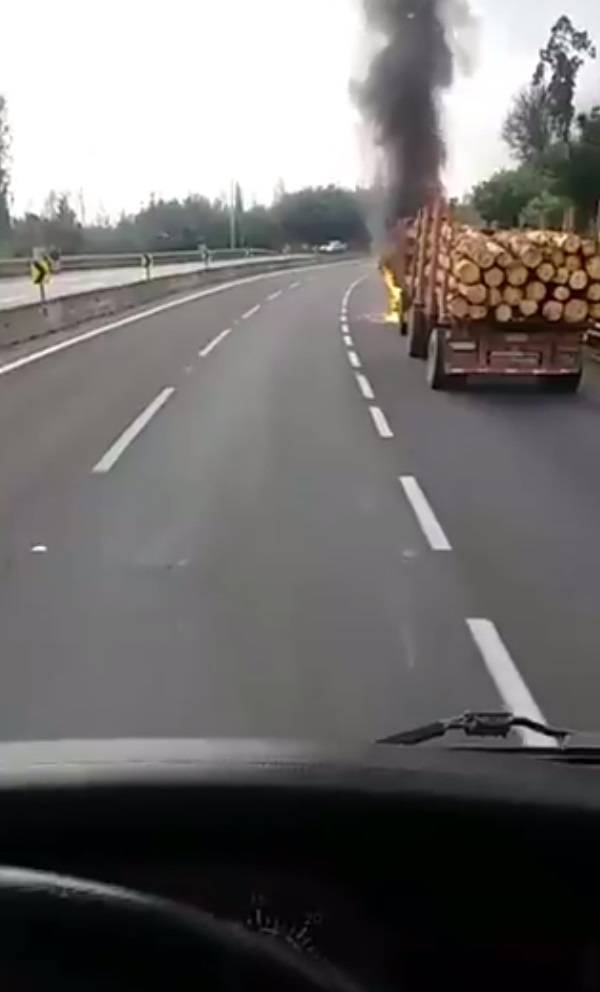
Fire: yes
Smoke: yes